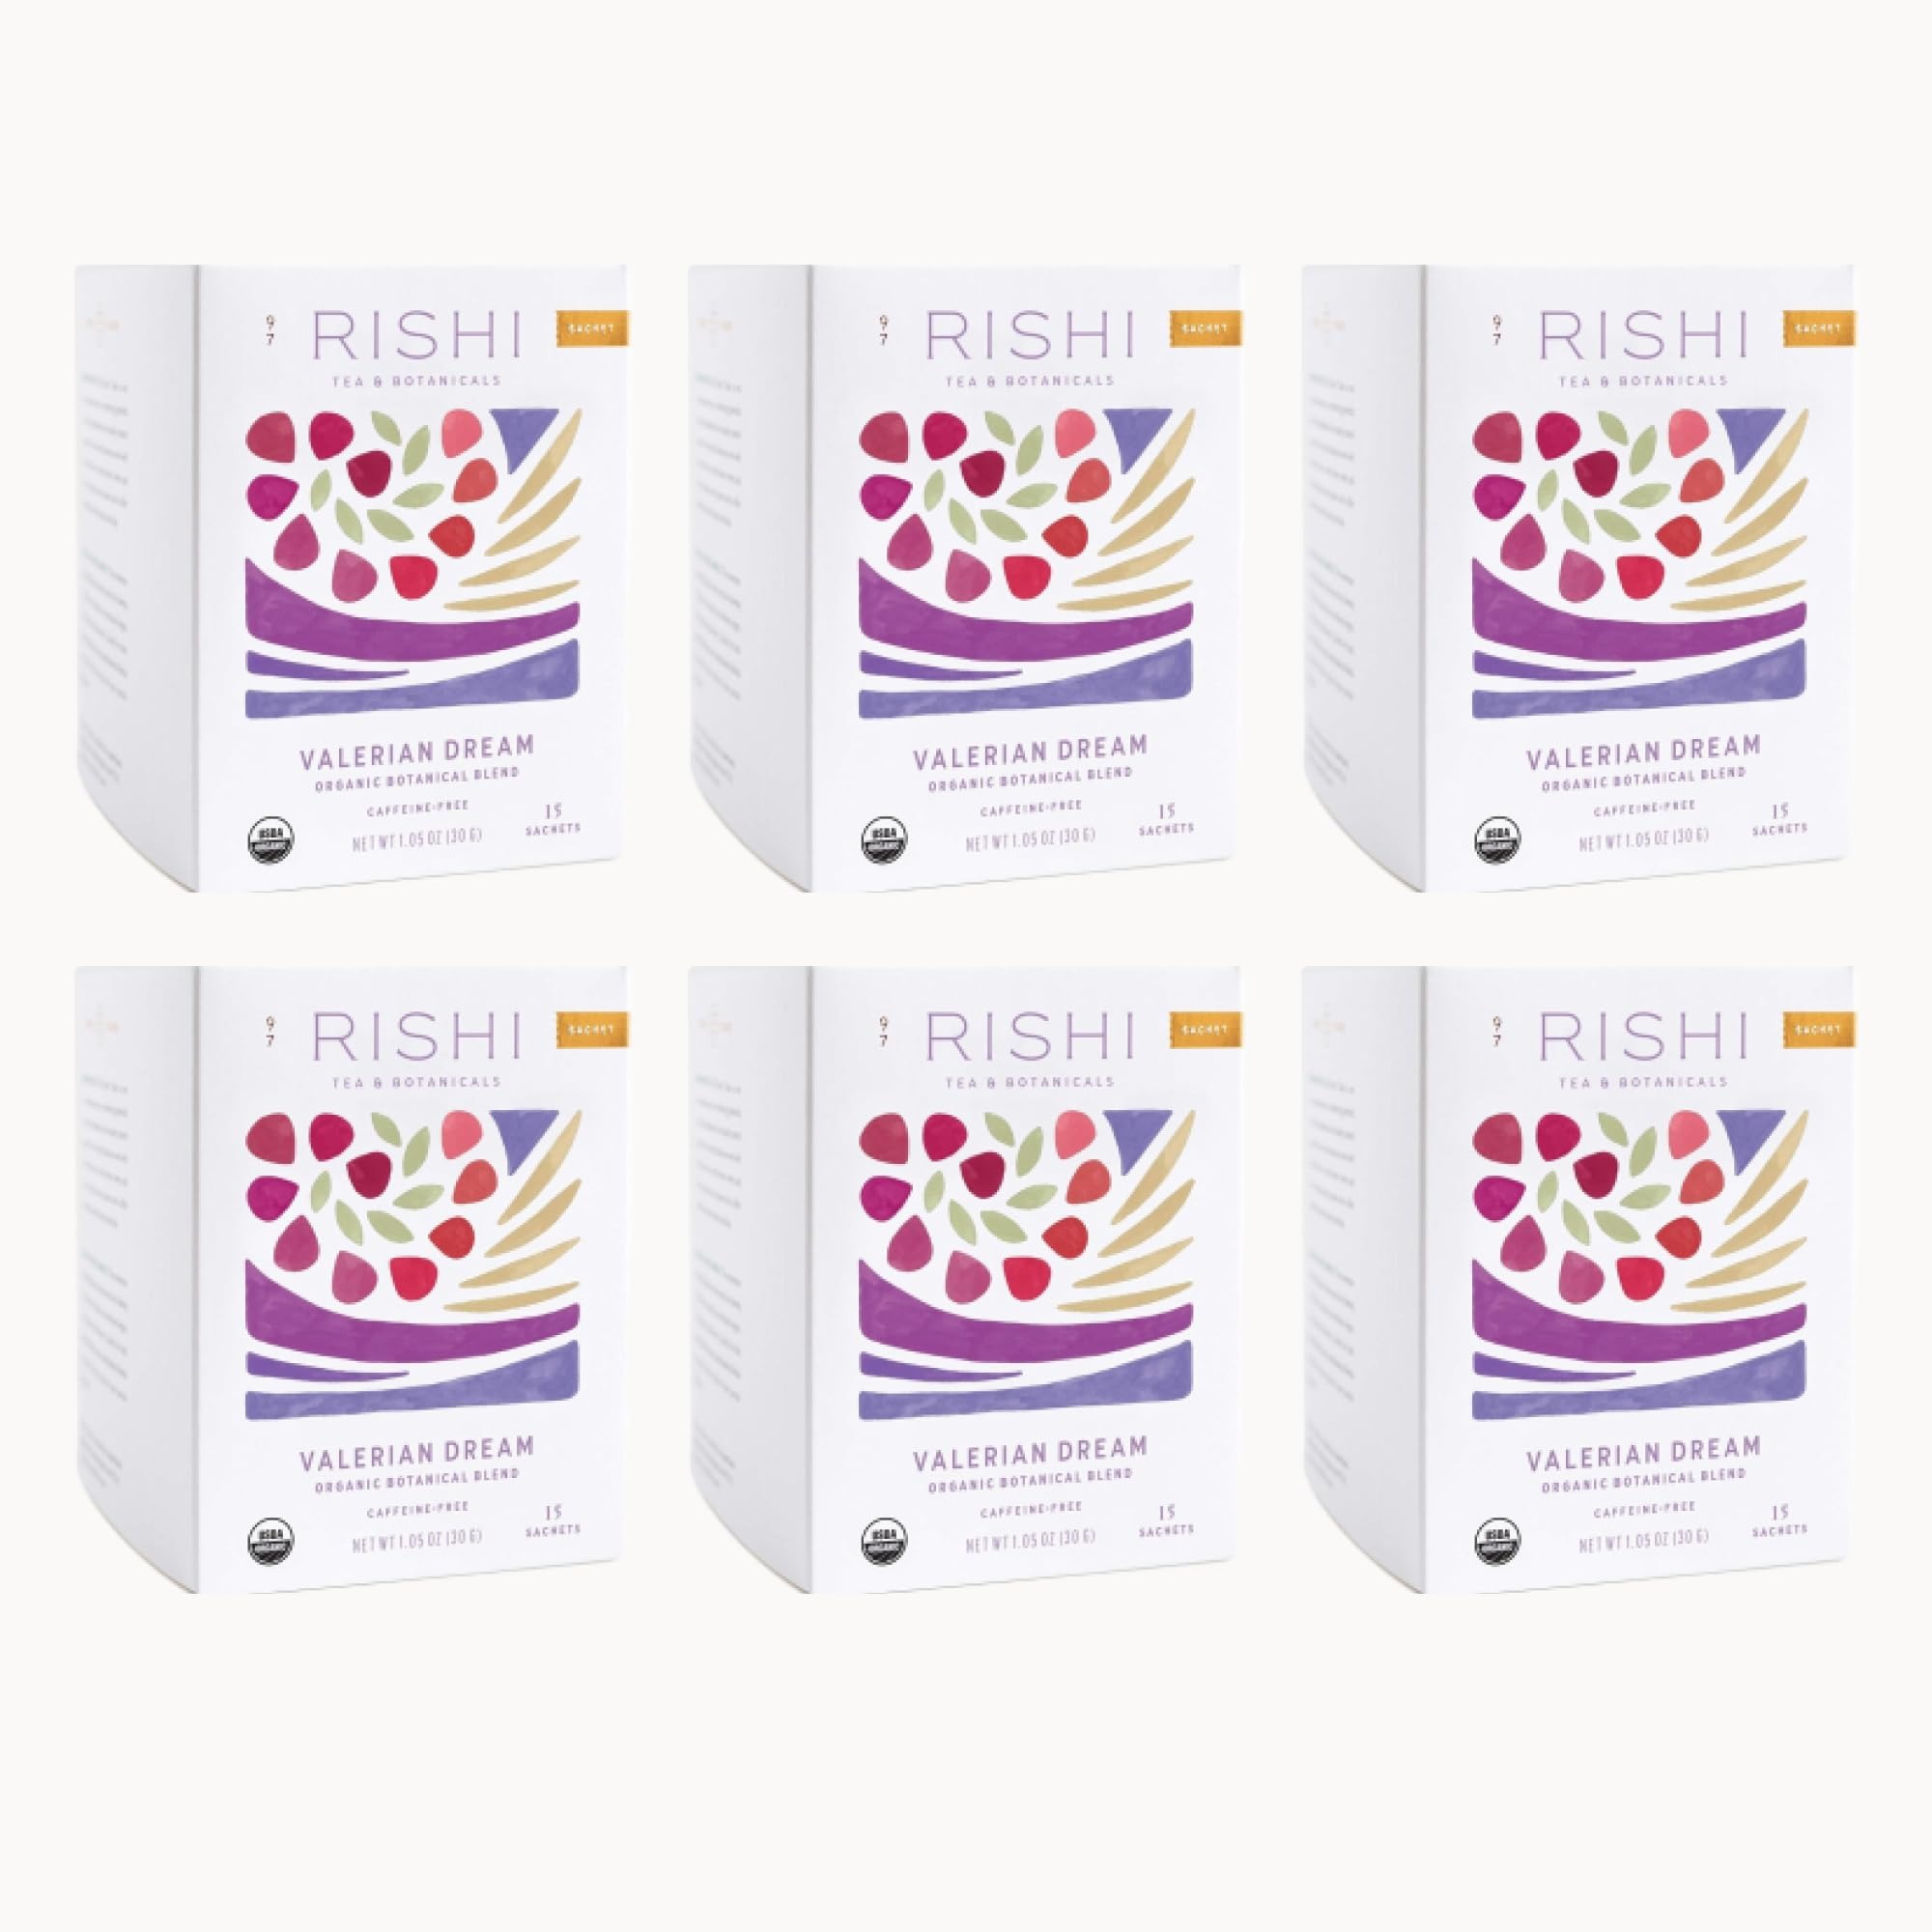
Item Name: Rishi Tea Valerian Dream Herbal Tea - Organic Sachet Bags, Caffeine Free, Calming Botanical Blend with Valerian Root - 15 Count (Pack of 6)
Bullet Point 1: Valerian Dream Tea - Nervine tonic herbs like cardamom and fennel combine with the bittersweet and floral Valerian root to help you gently dream away
Bullet Point 2: Savor & Enjoy - Brew one Valerian Dream Herbal Sachet Bag per 8 oz of water at 200 degrees F for 5 minutes
Bullet Point 3: Good For Your Health - Rishi's Sachet Tea Bags are USDA Organic, Non-GMO, made from Biodegradable BPA Free Sachet Tea Bags, Gluten Free, Dairy Free
Bullet Point 4: Sustainable Business is a Conscious Business - From the farmers we work with overseas to our manufacturing conditions at home, we are steadfast in following our code of ethics. A conscious business is one that pays attention to both the raw materials and the human effort, recognizing it is the sum of these resources that creates a sustainable and resilient business.
Bullet Point 5: Our Promise To You - Rishi is dedicated to sourcing only the highest quality products and your experience is important to us. If you feel the quality of our products is less than expected, please contact our customer service within 30 days of your order date
Product Description: Indulge in the calming embrace of Rishi Tea's Valerian Dream Herbal Tea, a caffeine-free, organic blend that gently lulls you to sleep. Each sachet bag, made from biodegradable, BPA-free material, infuses a harmonious symphony of nervine herbs like cardamom and fennel, balanced by the bittersweet and floral notes of Valerian root. Brew one bag per 8 oz of water at 200F for 5 minutes to experience its soothing effects. This 15-count pack (6 packs of 15) is perfect for your nighttime routine, with each pack measuring 8 x 10.75 x 4.75 inches. Store in a cool, dry place.
Value: 15.0
Unit: Count

Price: 61.37